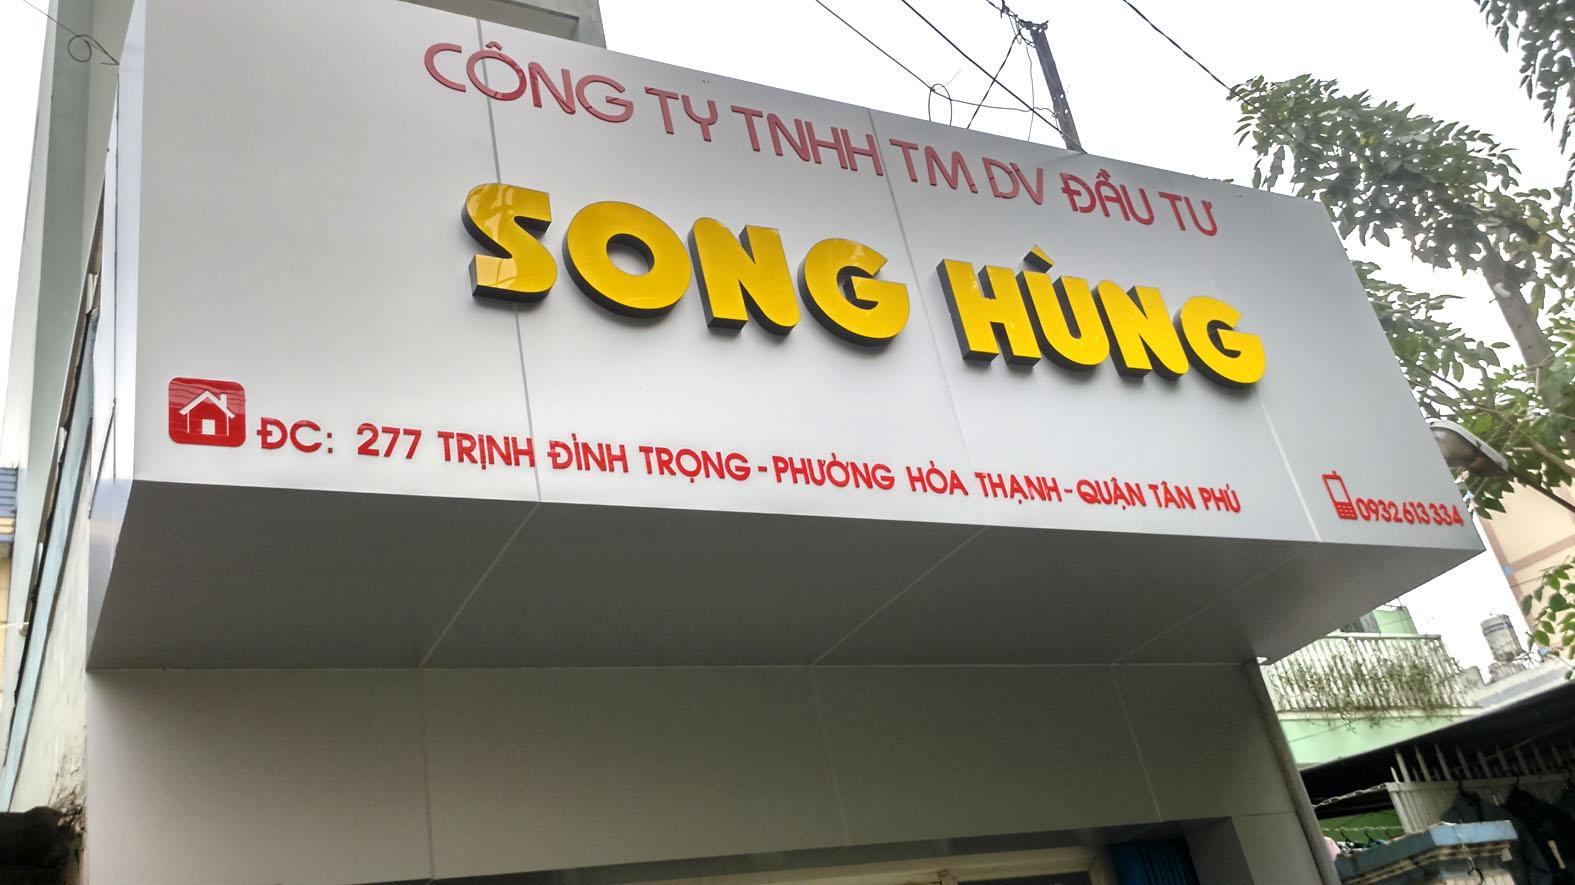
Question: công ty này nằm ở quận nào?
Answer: công ty này nằm ở quận tân phú